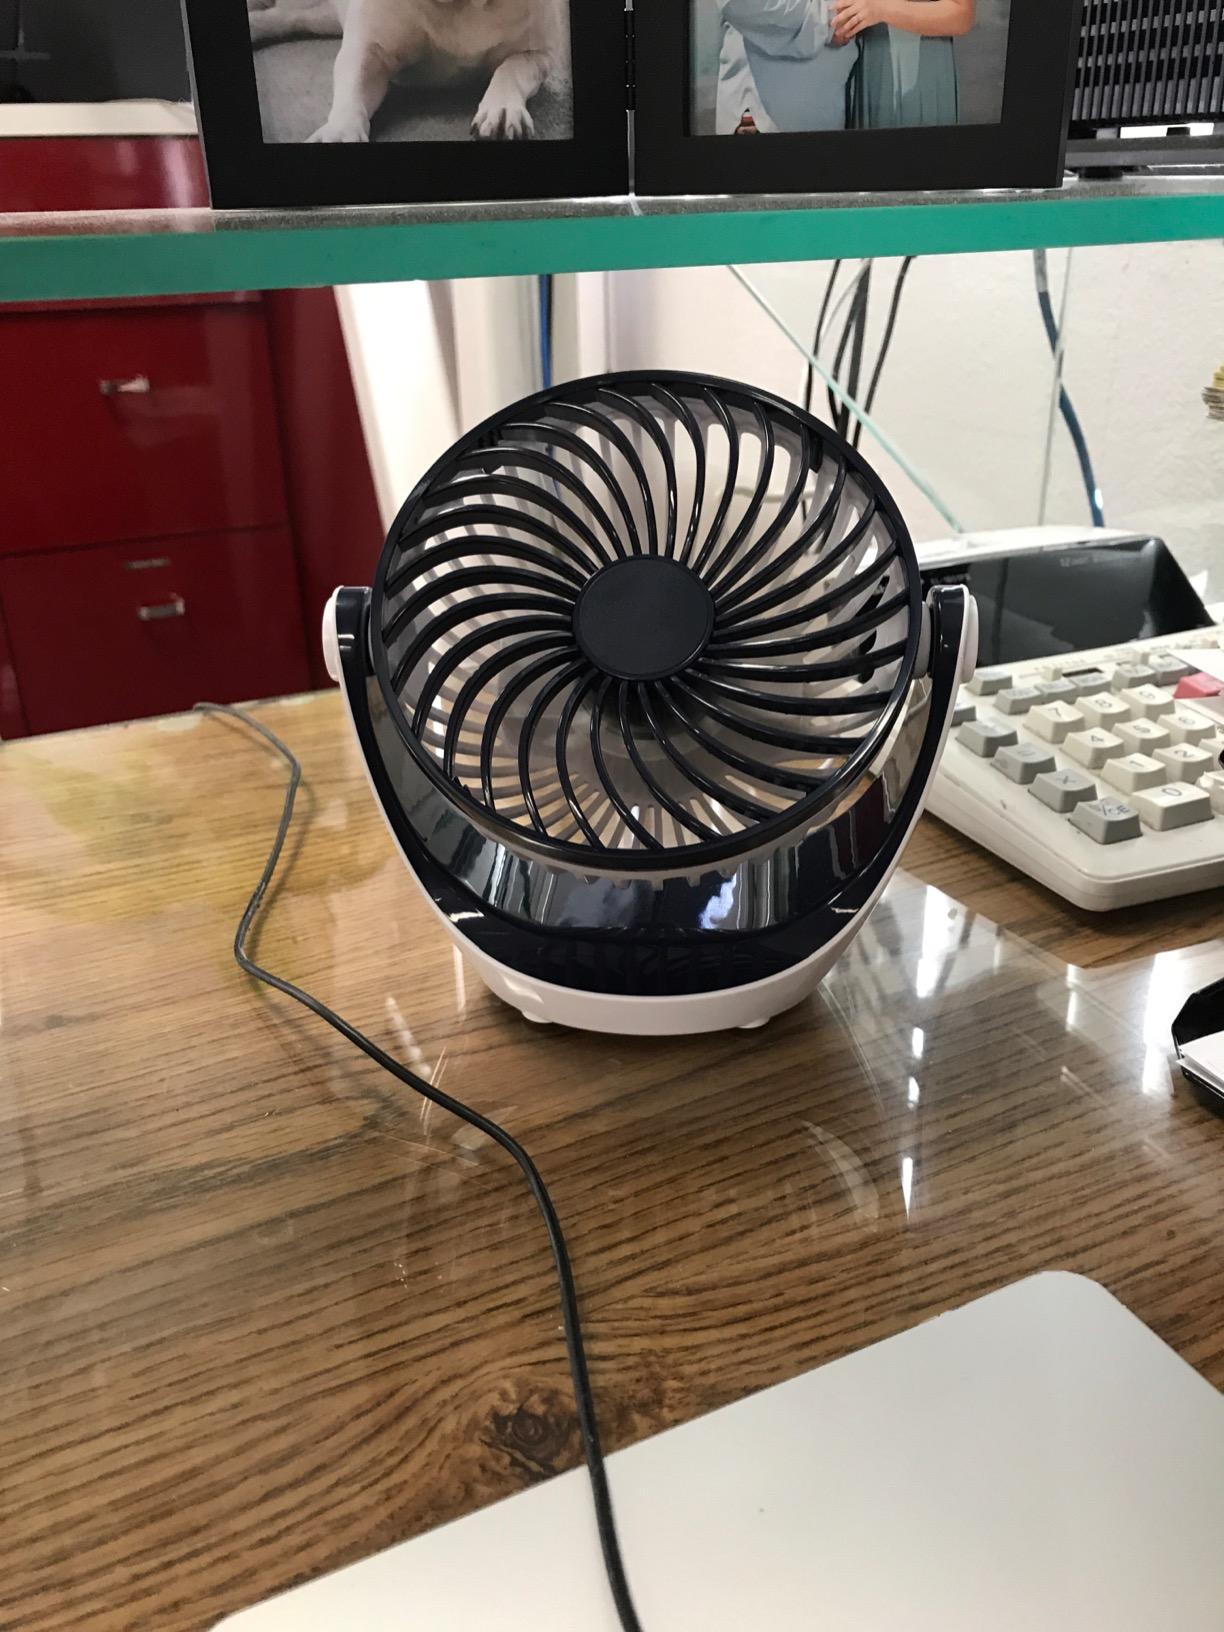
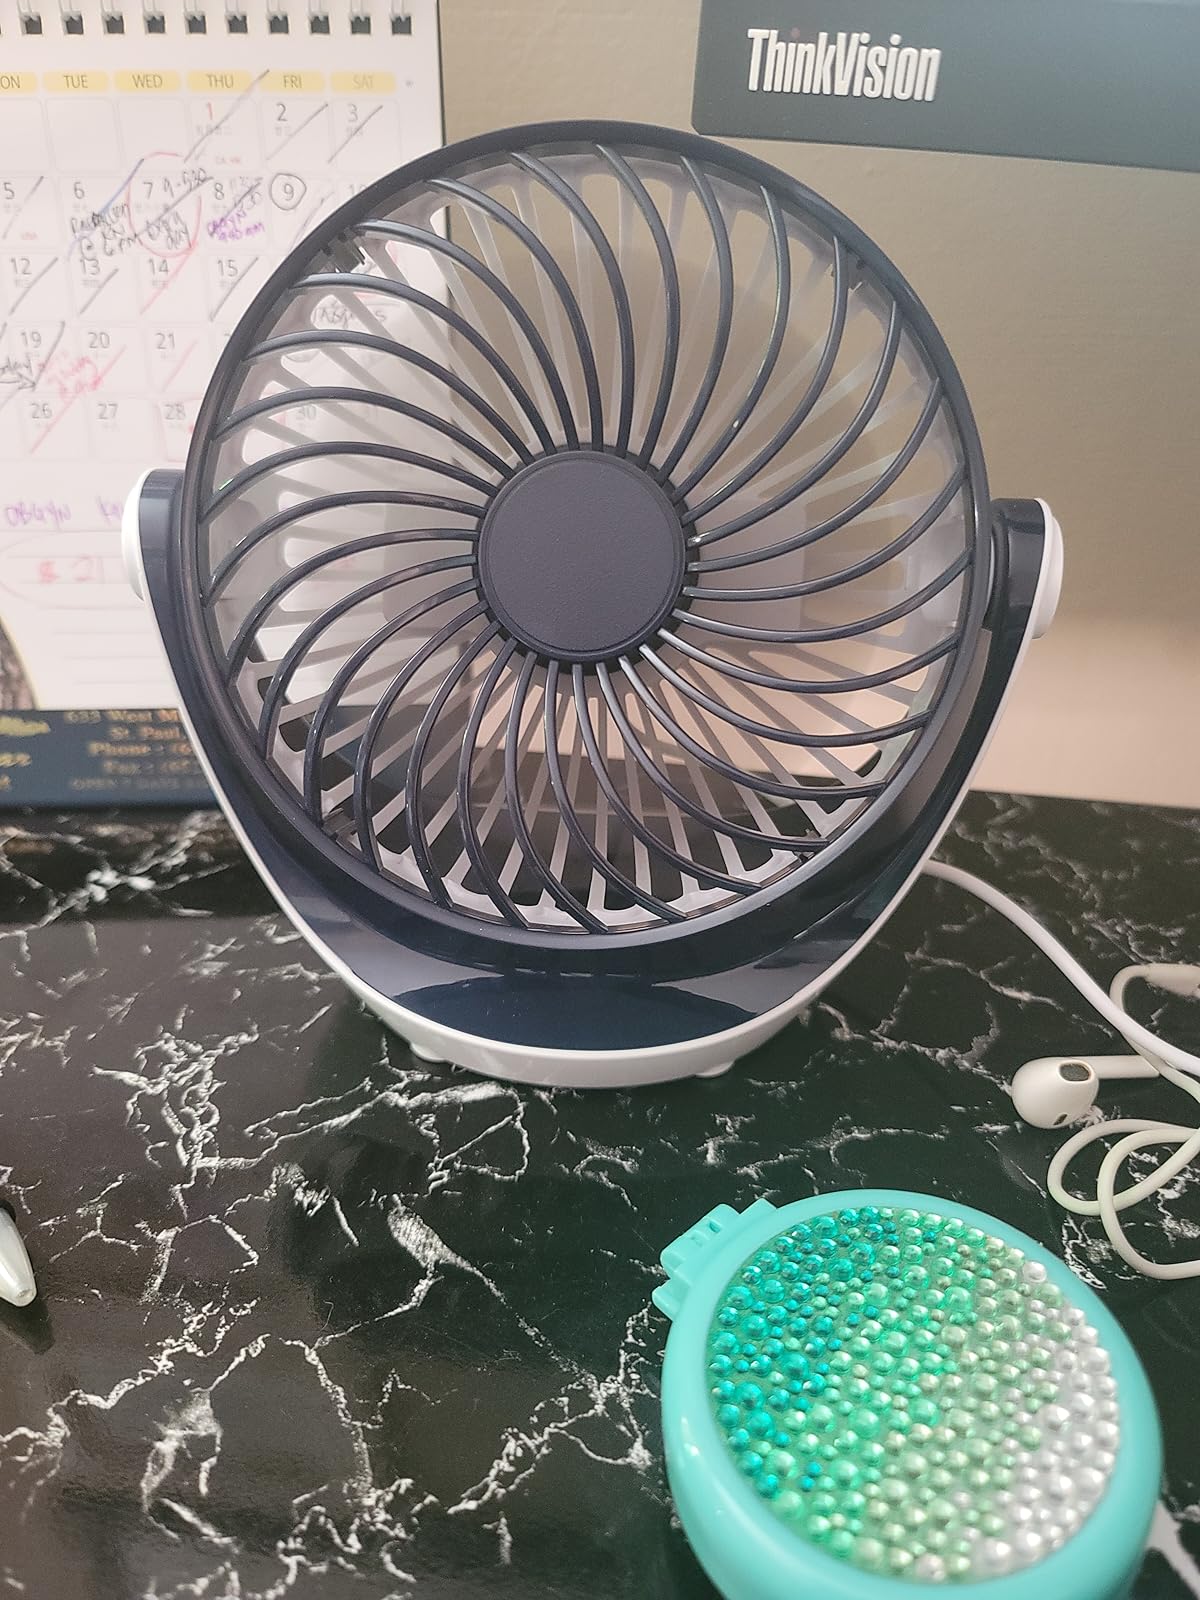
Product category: fan
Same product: yes